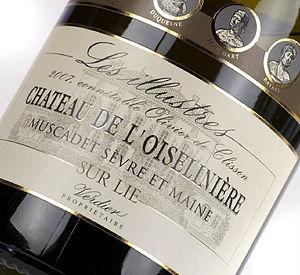
bouteille des vins de l'oiseliniere cuvee des illustres
Le château de l’Oiselinière est un domaine viticole situé sur la commune de Gorges.
Le muscadet est un vin blanc sec d'appellation d'origine contrôlée produit principalement en Loire-Atlantique au sud de Nantes, et débordant partiellement sur le Maine-et-Loire et la Vendée. Ce vin du vignoble de la vallée de la Loire est issu d'un cépage unique, le melon de Bourgogne. Cette appellation est classée AOC depuis 1937 et couvre une superficie d'environ 8 300 hectares vers l'an 2016.